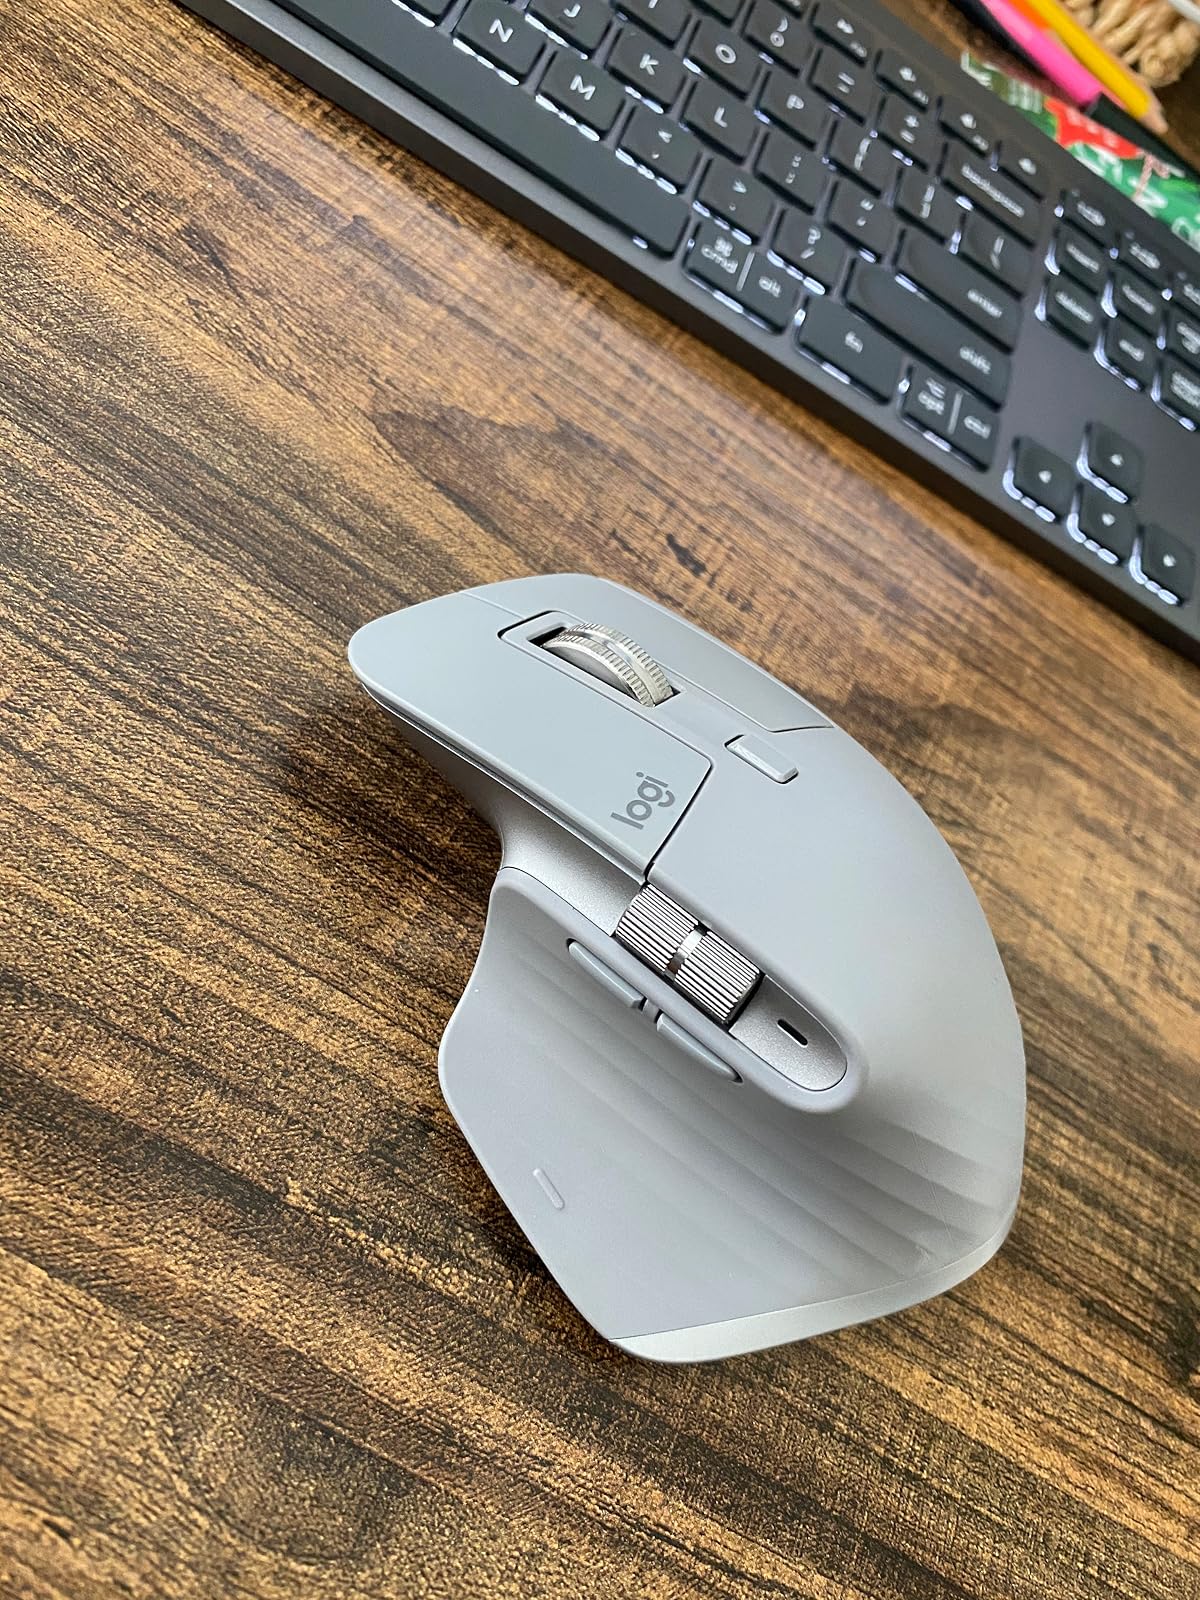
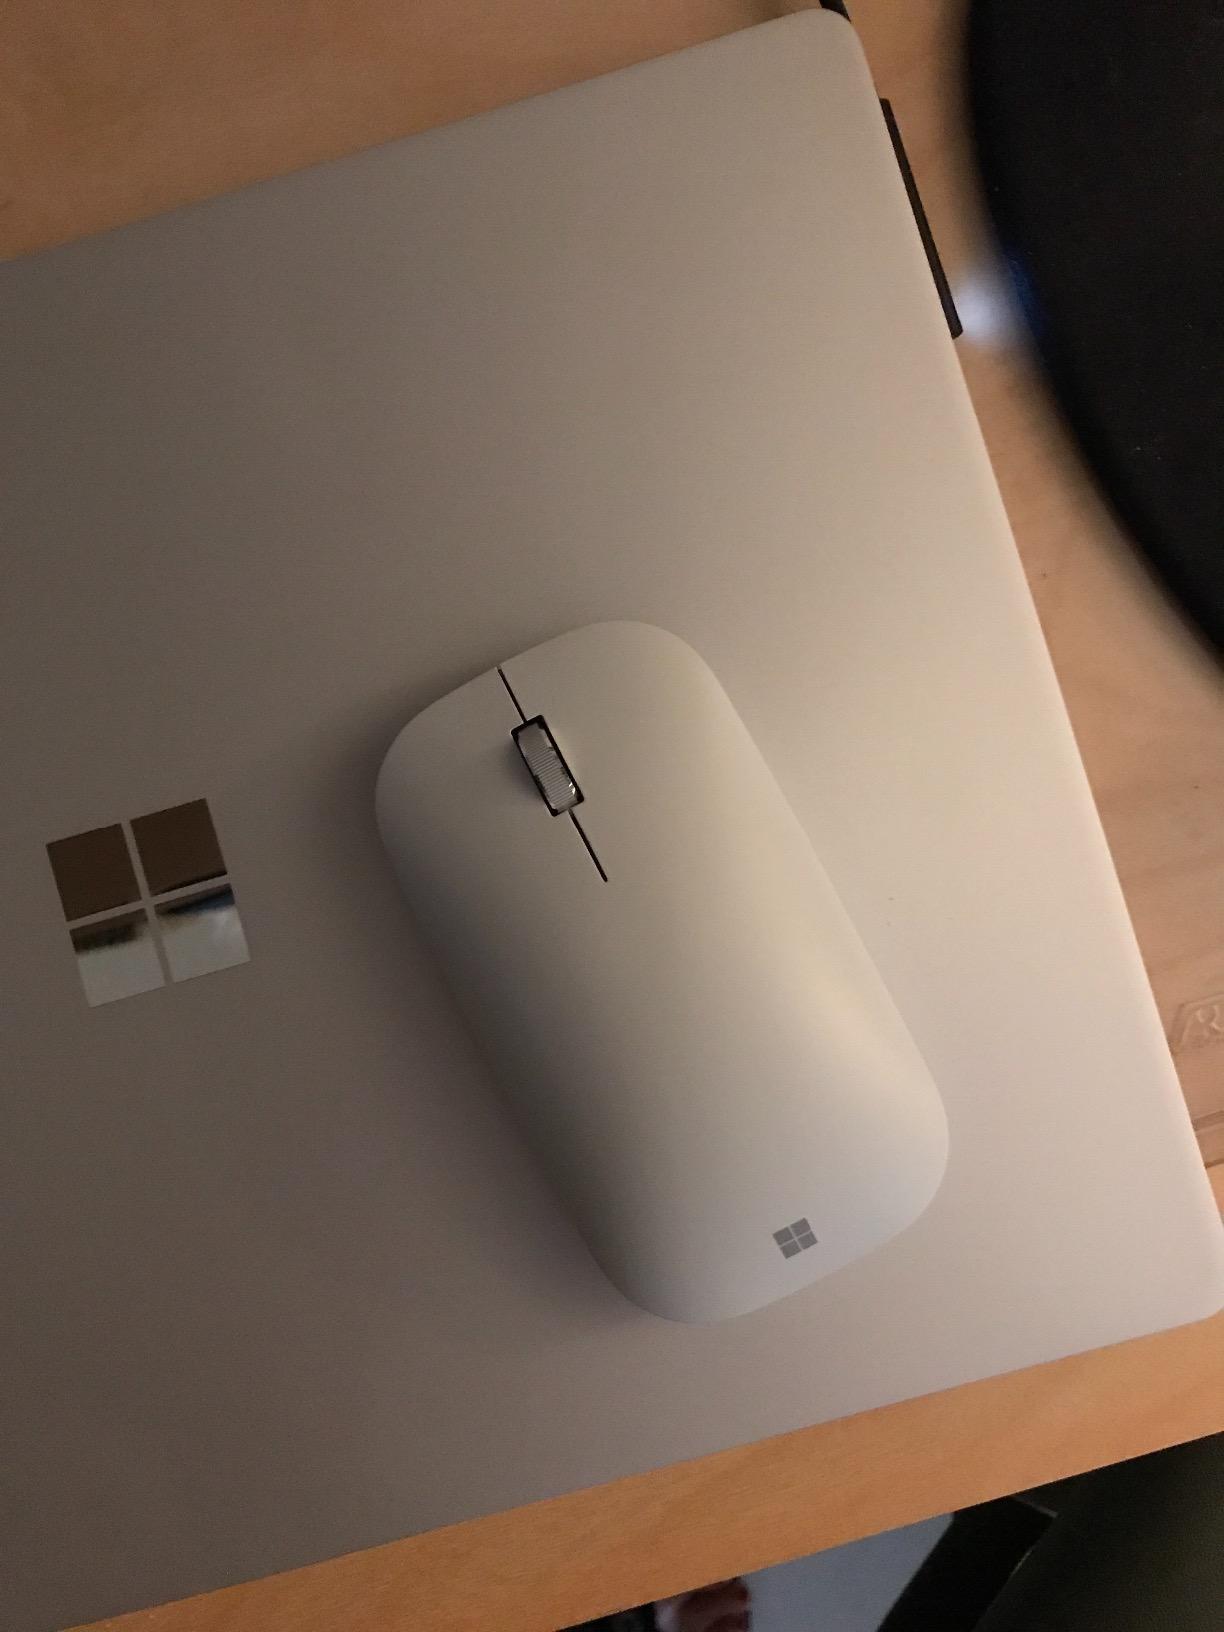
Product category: mouse
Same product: no